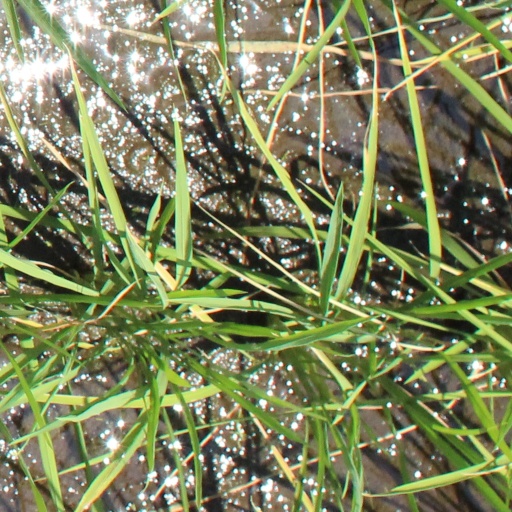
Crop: rice